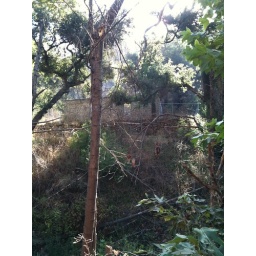
Hiking in solstice canyon ... On the spur of the montent thing... Old house